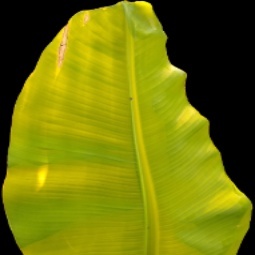
Label: Zinc